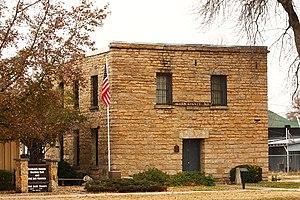
La ville de Iola est le siège du comté d’Allen, dans l’État du Kansas, aux États-Unis. Sa population s’élevait à 5 704 habitants lors du recensement de 2010, estimée à 5 454 habitants en 2016, ce qui en fait la ville la plus peuplée du comté.